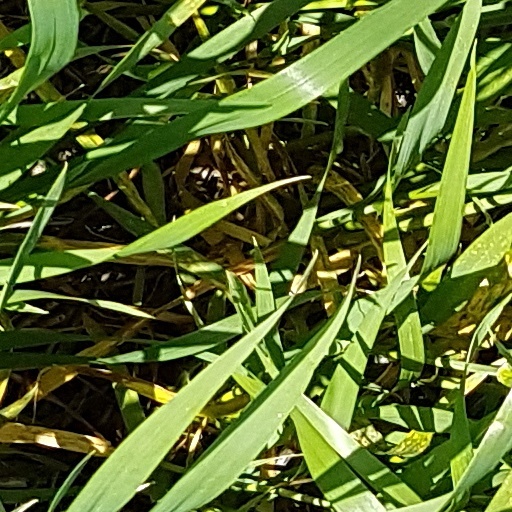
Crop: wheat